Desktop Window Manager

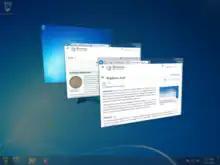
Aero Flip feature being used in Windows 7

Because all applications render to an off-screen buffer, they can be read off the buffer embedded in other applications as well. Since the off-screen buffer is constantly updated by the application, the embedded rendering will be a dynamic representation of the application window and not a static rendering. This is how the live thumbnail previews and Windows Flip work in Windows Vista and Windows 7. DWM exposes a public API that allows applications to access these thumbnail representations. The size of the thumbnail is not fixed; applications can request the thumbnails at any size - smaller than the original window, at the same size or even larger - and DWM will scale them properly before returning. Aero Flip does not use the public thumbnail APIs as they do not allow for directly accessing the Direct3D textures. Instead, Aero Flip is implemented directly in the DWM engine.